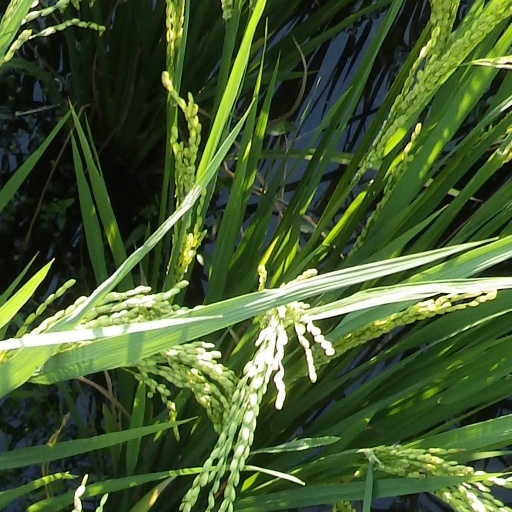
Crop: rice